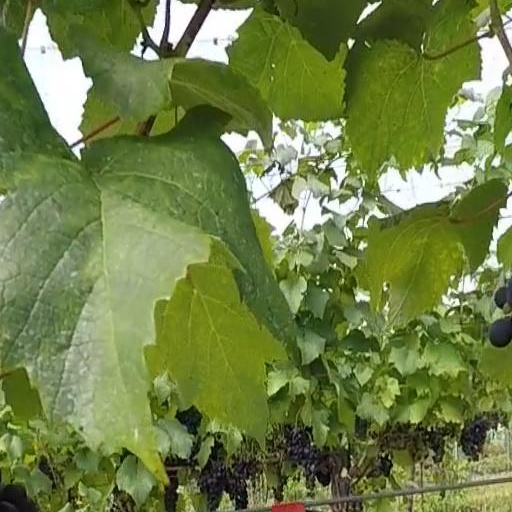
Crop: grape